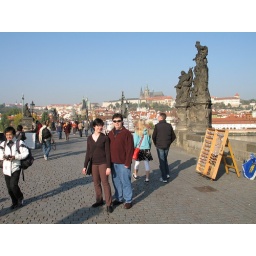
The bridge in the early morning without the wall to wall tourists. We don't count!